Battle of Guiling

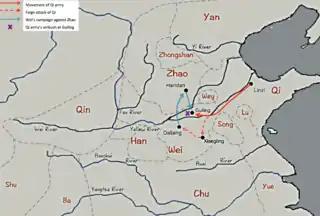

The Battle of Guìlíng was fought between the states of Qi and Wei in the Warring States period of Chinese history.